Japan Railways locomotive numbering and classification

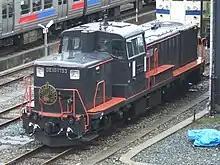
JR Kyushu DL DE10 1753

Usage of Roman letters is the same as the 1928 rule. A hyphen is placed between the class number and running number.